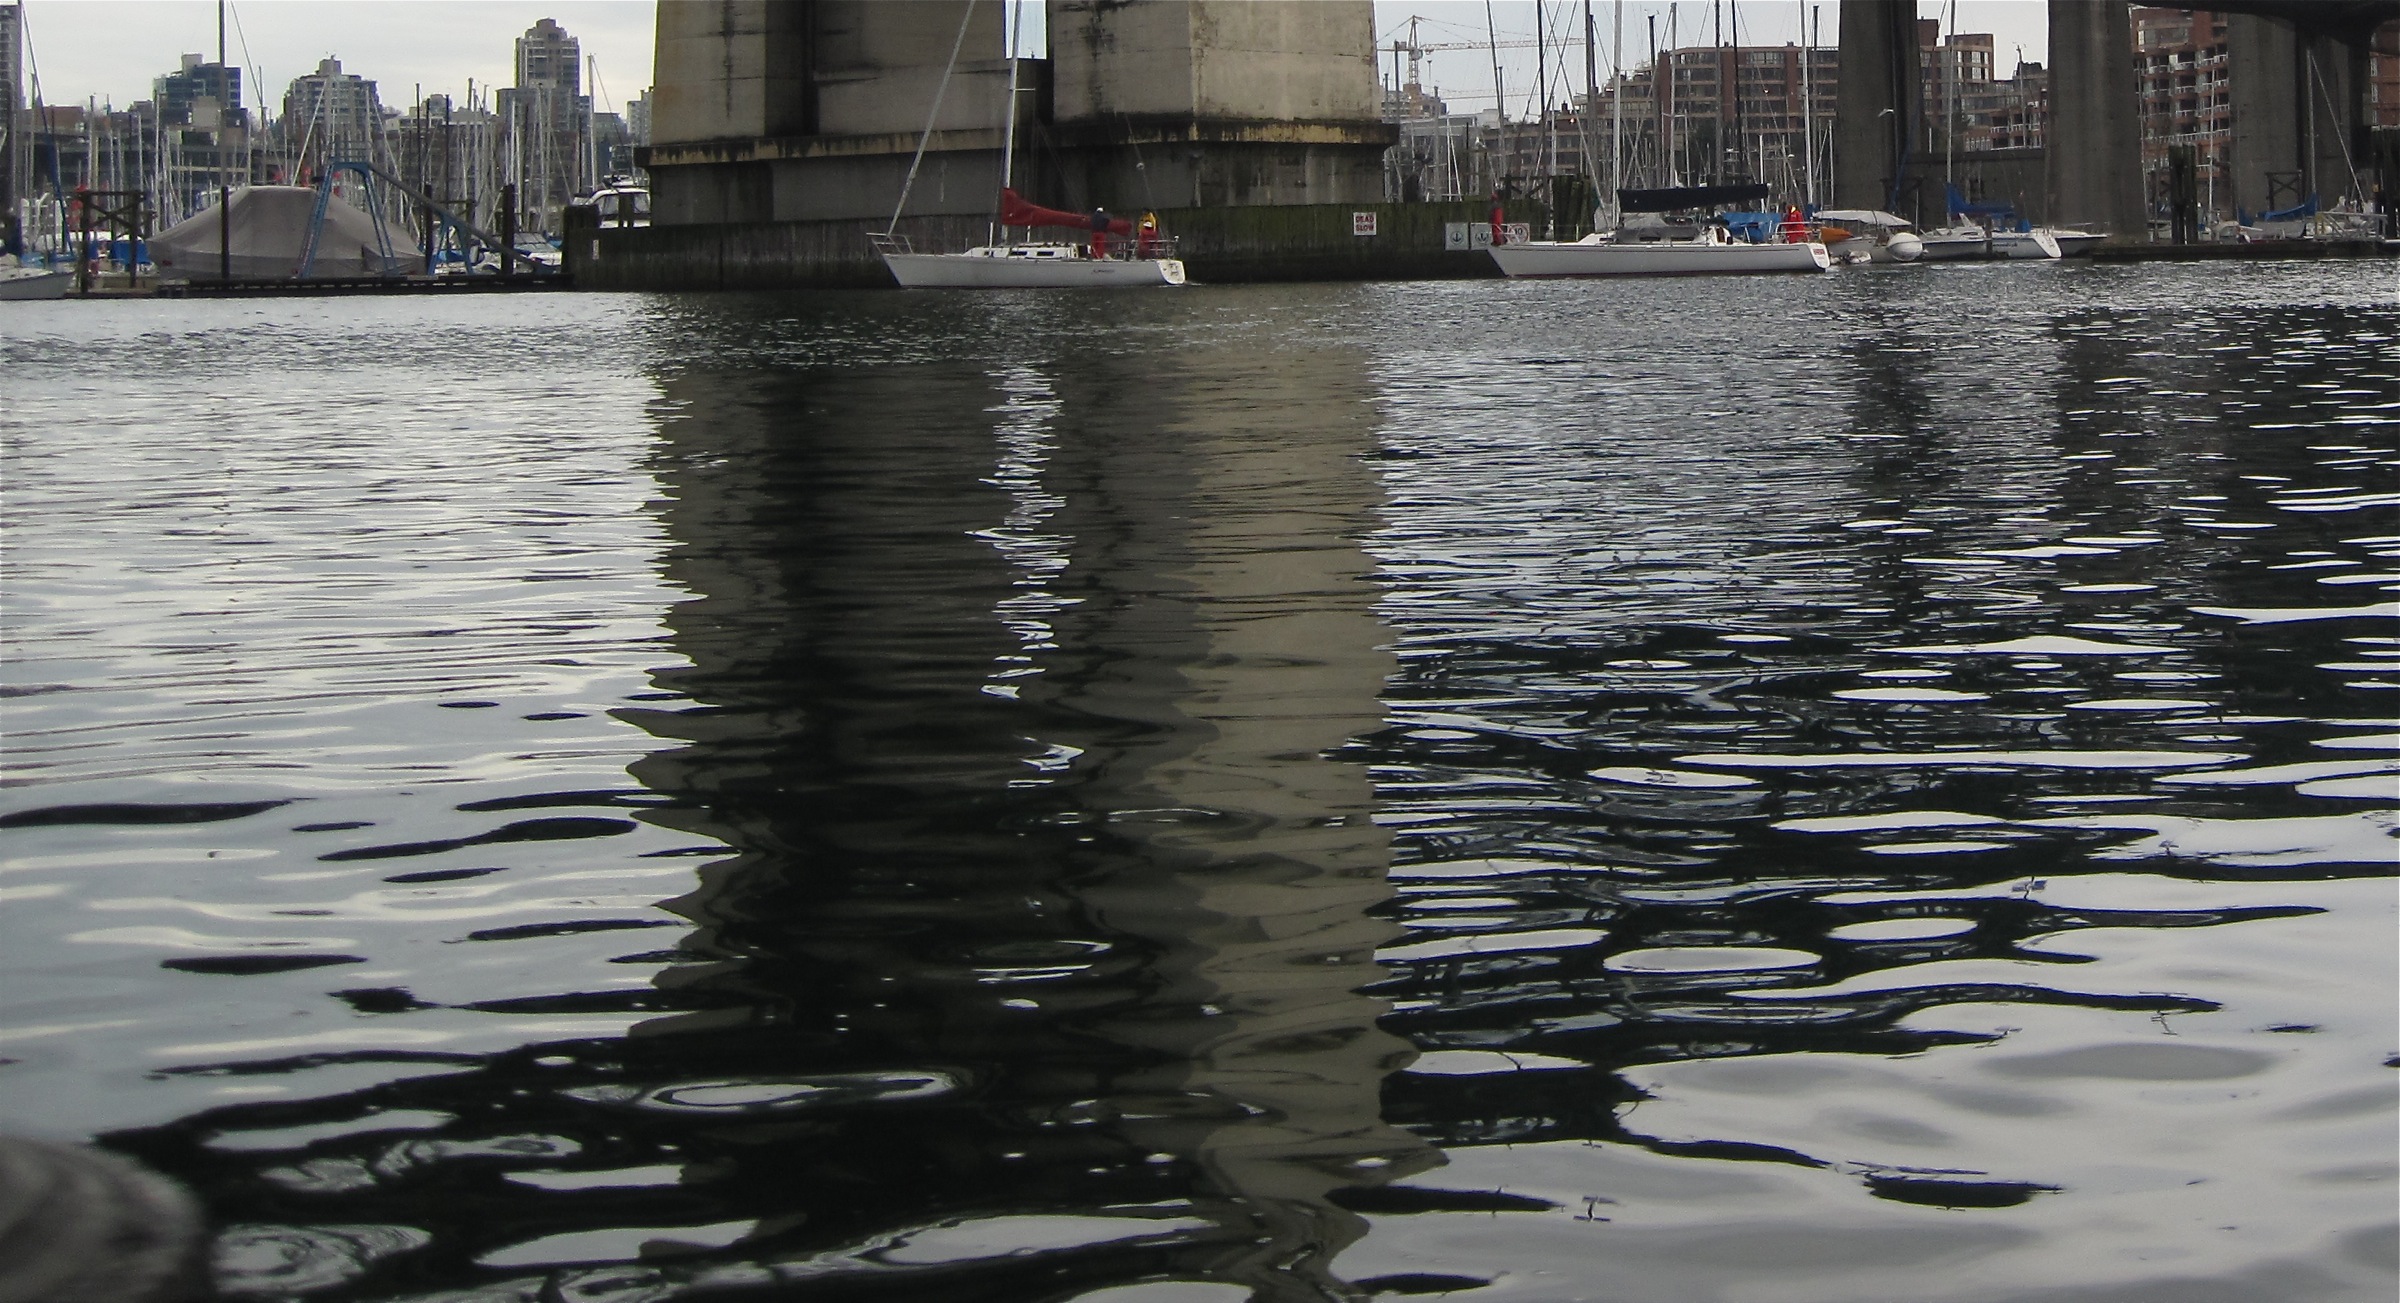
sea, water, dock, boat, river, reflection, vehicle, vancouver, waterway, boating, channel